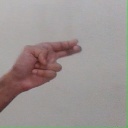
अक्षर: ह